I'll Bury My Dead

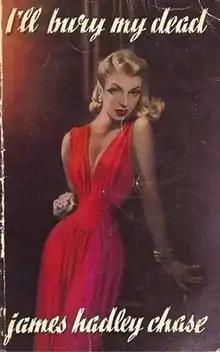
First edition

I'll Bury My Dead is a 1953 crime thriller novel written by British Author James Hadley Chase.